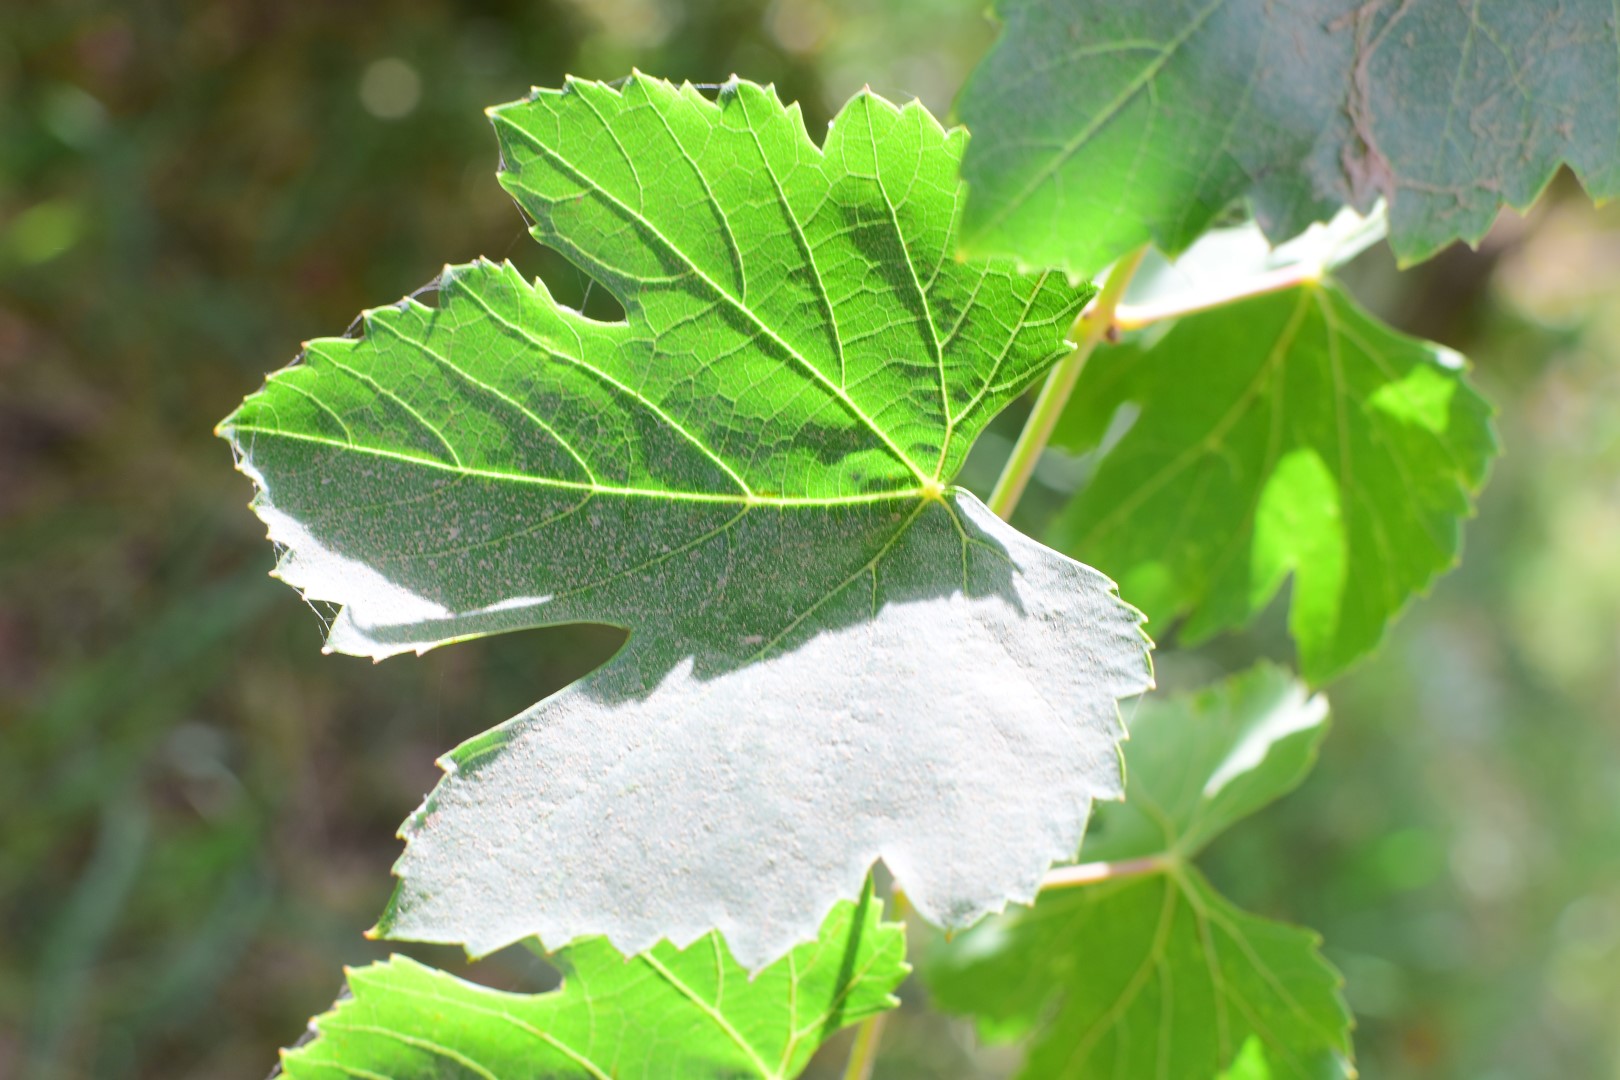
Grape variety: Thompson Seedless